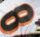
Number: 8